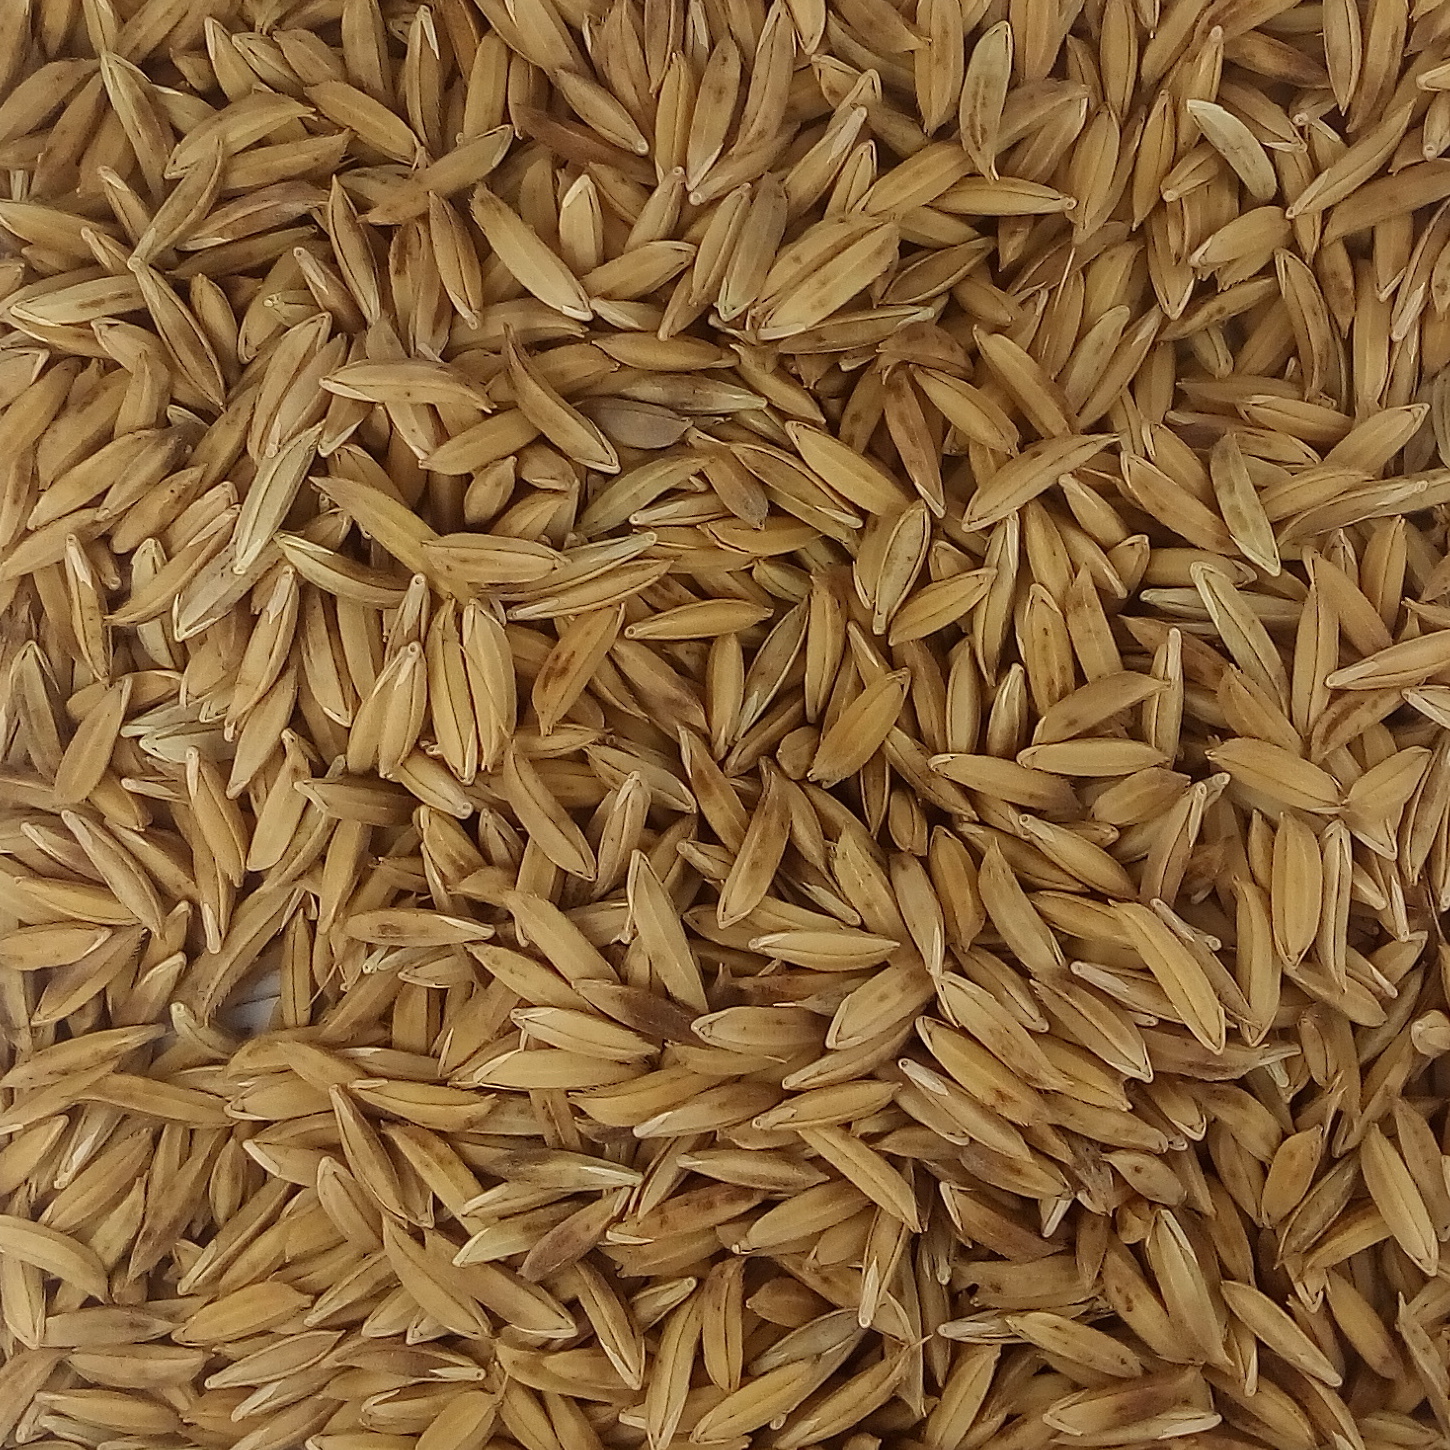
Rice seed variety: BAS_370